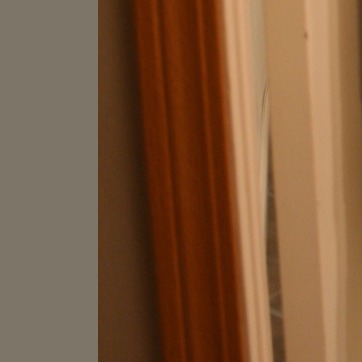
Material: wood